Geological event

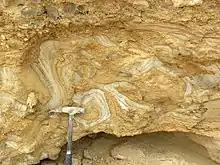
Seismite in Holocene sediments of the Dead Sea basin, Israel. This is a record of an earthquake (a geological event) that disturbed the strata.

Geological events range in time span by orders of magnitude, from seconds to millions of years, and in spatial scale from local to regional and, ultimately, global. In contrast to chronostratigraphic or geochronological units, that define the boundaries between periods, epochs and other units of the geologic time scale, complex dynamic diachronous changes are inherent to the event-stratigraphy paradigm. The lithostratigraphic or biostratigraphic boundaries that mark the onset and termination of geological events in the stratigraphic record may be diachronous, whereas those of formal chronostratigraphic or geochronologic units have basal boundaries that are isochronous.